Ferdinand de Braekeleer the Elder

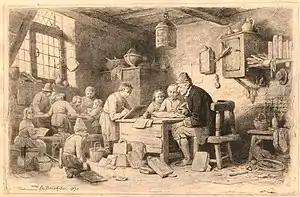
"The school master"

In 1813 he submitted his work "Aeneas saving Anchises from the fire of Troy" to the Antwerp Salon. It was well received and earned him the prize for painting worth 800 francs. After the establishment of the United Kingdom of the Netherlands, which included the territory of present-day Belgium in 1815, he was initially promised a scholarship to study abroad for three years, which was ultimately not granted. He thus continued his studies in Antwerp and contributed four works to the Antwerp Salon of 1816.